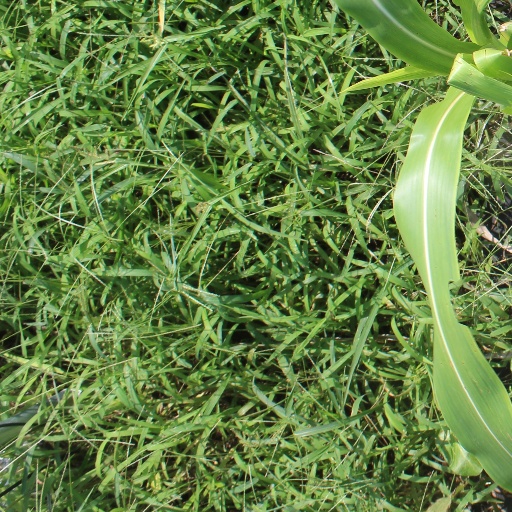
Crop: sorghum